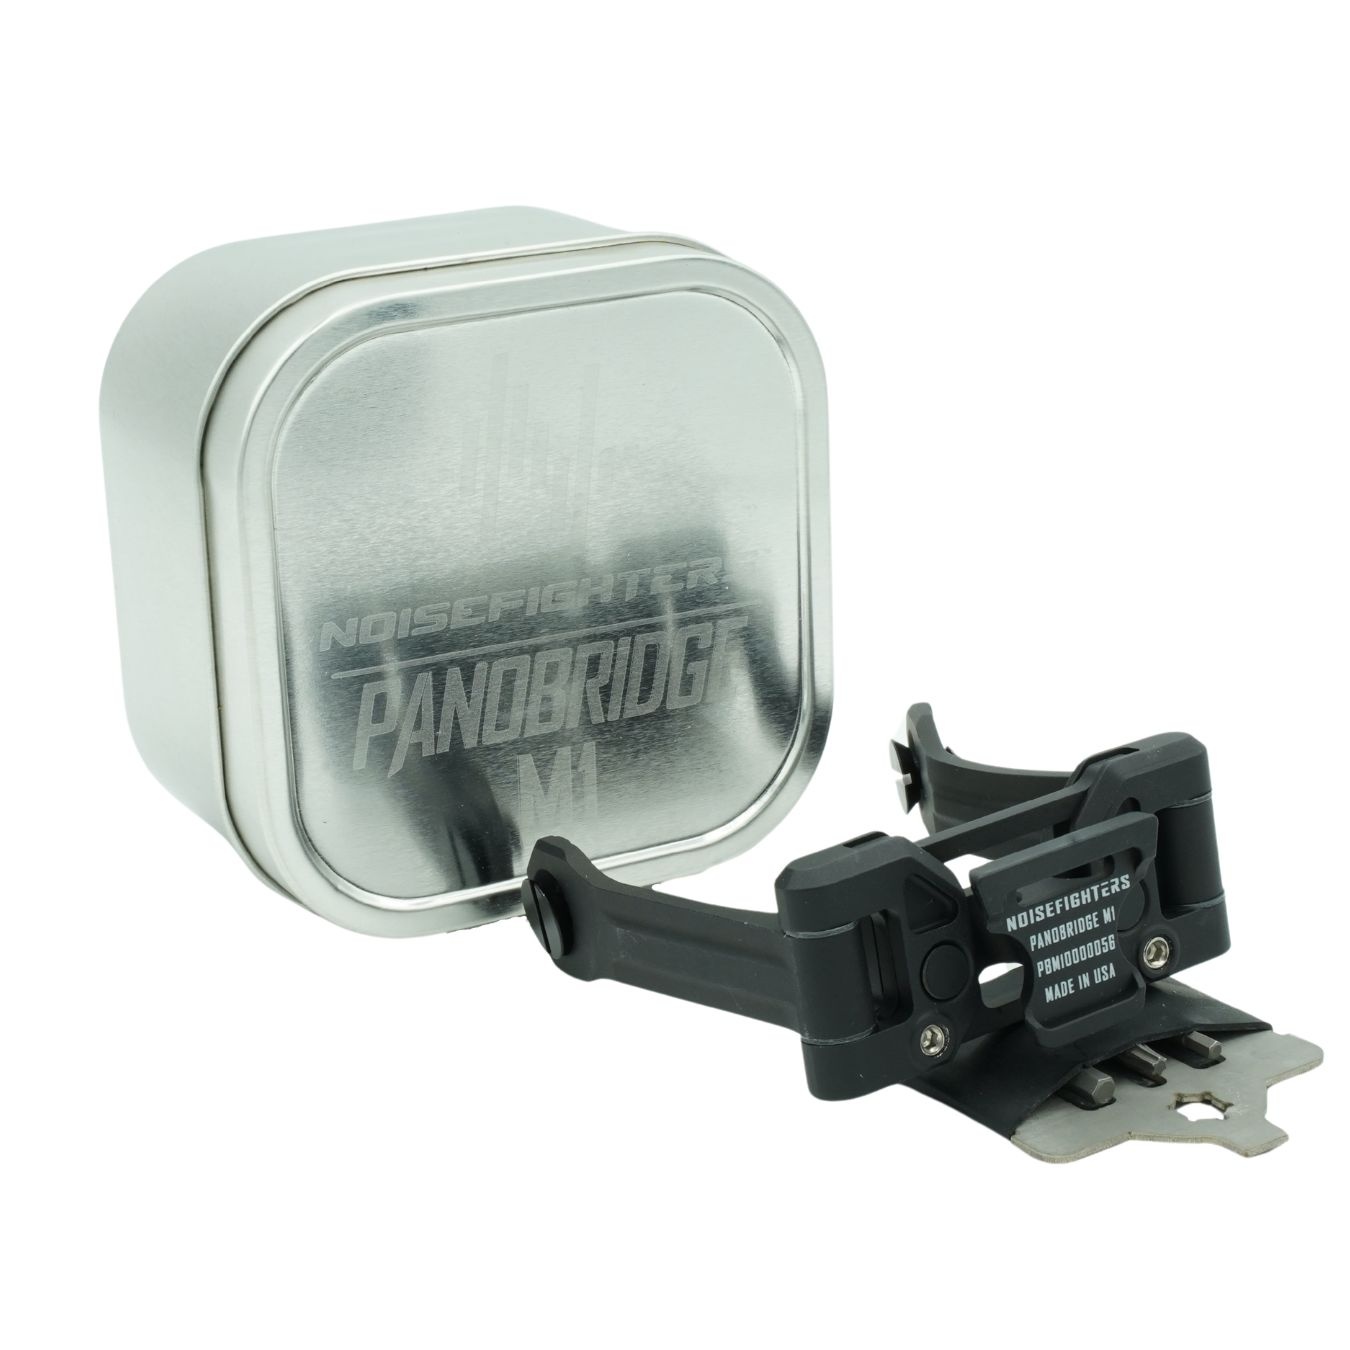
Panobridge M1
Panobridge M1 are on a short backorder of about a week or so due to demand. Panobridge™ M1 is an advanced, incredibly lightweight, all-metal night vision bridge mount that provides our patent-pending Adjustable Field of View technology with two mil-spec AN/PVS-14s and full compatibility with a variety of thermal monoculars. At an industry-leading 1.9 oz total, it weighs the same as a single polymer milspec J-Arm, yet its structure is made entirely of high-performance 7075-T6 aluminum alloy. Introducing the new industry standard in dual night vision monocular mounting. Building on our experience launching the world's first Adjustable Field of View (AFOV) night vision bridge mount, the polymer Panobridge , plus our all-metal Panobridge M-SEVEN and M-ZERO fixed pan-angle bridges, the patent pending, all-metal Noisefighters Panobridge M1 is our newest and highest-performance model. For those who need on-the-fly pan angle adjustment with the ability to individually lock each side, extreme rigidity, and bulletproof durability, the M1 is the best choice. To adjust the pan angle, simply grab one arm and firmly rotate the friction-based mechanism. To mechanically lock an arm at the chosen pan angle, take a 3/32" hex wrench or the 3/32" bit from the included NVAT (Night Vision Accessory Tool) and tighten the top-mounted set screw. - The Noisefighters Panobridge M1 weighs only 1.9 oz total in its standard configuration with two PVS-14 arms installed, and only 2.3 oz total with one PVS-14 and one thermal monocular arm, making it the lightest metal bridge mount ever offered for professional use, alongside our own M-ZERO and M-SEVEN Panobridges. This is approximately 65% less weight than the KVC® Universal Night Vision Bridge with OSS shoe sets installed, approximately 25% less than the IC® Dual PVS-14 Light Weight Mounting System, and is the same weight as a polymer milspec J-Arm . We have optimized rigidity, strength, and durability while following the Marine Corps adage of, "Ounces equal pounds, and pounds equal pain." With Nightline, Inc. NL914C Power Packs installed on each AN/PVS-14, it is possible to achieve panoramic night vision with a total weight of 21.9 oz, or 20.3 oz with RPO lightweight lenses installed, or 16.2 oz with Nocturn Industries Tanto monoculars + RPO lightweight lenses. Depending on the configuration, this can be lighter than traditional night vision goggles that do not include panoramic viewing capabilities. - Even though it is ultralight and rigid, durability is still our top priority, and Panobridge M1 is thoroughly ruggedized due to the sole use of the highest-performing 7075-T6 aluminum alloy for the entire structure. We have successfully conducted 2 meter drop tests on concrete with the Panobridge M1 connected to AN/PVS-14 models. With thousands of our existing polymer bridges in use, plus a confirmation from the U.S. Federal Bureau of Investigation that our earlier-generation polymer bridge was successfully tested and then fielded during warrant service operations and manhunts, we are confident that this improved, all-metal product is more than sufficient for duty use anywhere, anytime. Both monoculars attached to the Noisefighters Panobridge M1 may be individually swung upwards, out of the line of sight, without disturbing the adjacent device's positioning. For extended periods when one eye must view scenes unaided by night vision or be aided by a thermal vision system, this added articulation feature is crucial. This feature also allows the PVS-14's to better hug the helmet when the entire assembly is folded back in the stowed position, leading to a more balanced center of gravity and a reduced possibility of impacting door frames or other objects above the head. We offer separate a metal adapter to mount thermal monoculars that utilize the Mini-Rail / MUM attachment method, such as FLIR® Breach, Infiray® MH-25 / RH-25 (with mini-rail installed), Sionyx® OPSIN, or the MUM-14 night vision monocular. The adapter can be mounted to either side of the Panobridge M1. A slider is included to adjust the interpupillary distance. For those using the high-performance Infiray® RH-25, N-Vision® NOX18, or similar thermal devices with male dovetail mounts installed, we also offer a separate quick-detach (QD) adapter for the fastest installation and removal. The adapter can be mounted to either side of the Panobridge M1. A slider is included to adjust the interpupillary distance. A no-questions-asked, transferable lifetime warranty is included. The patent pending Noisefighters Panobridge M1 is proudly made and assembled in the U.S.A. and was designed by a Marine Corps combat veteran of Iraq and Afghanistan. --- Considerations to account for: 1. There is a technical consideration called collimation that may need to be accounted for when using two PVS-14 monoculars. In the simplest terms, images from two bridged monoculars may not be perfectly aligned. This can result in strain over time. We recommend having your PVS-14’s collimated by a professional with the proper and necessary test equipment to do so. We (DARQ Industries) possess the full suite of necessary test equipment in house to perform this calibration. 2. No auto-shutoff system is integrated. Users must manually turn off the monocular when flipping up and stowing equipment on the top of the helmet. 3. This bridge is NOT COMPATIBLE with bayonet-style night vision helmet mounts . You MUST HAVE a dovetail-type night vision helmet mount . The cheapest yet adequate option for a sturdy dovetail-compatible helmet mount is to purchase a military surplus Norotos® RHNO-II (bayonet) mount and modify it to accept the Norotos PVS-15/18 dovetail adapter. Instructions can be found on YouTube here . Our recommendation for a pre-assembled helmet mount with dovetail adapter is the Wilcox® G24. PANOBRIDGE M1 SPECIFICATIONS: INCLUDED IN BOX: PANOBRIDGE M1 WITH LEFT AND RIGHT SIDE PVS-14 MOUNTING ARMS, NIGHT VISION ACCESSORY TOOL, TWO ADAPTERS FOR MOUNTING NOCTURN INDUSTRIES TANTO MONOCULARS (ADDITIONAL ARMS AND ADAPTERS ARE SOLD SEPARATELY) , INCLUDED ARMS ARE COMPATIBLE WITH: MILSPEC AN/PVS-14, PHOTONIS VYPER-14, AB NIGHT VISION MOD3 (AUTOGAIN VERSION ONLY) , KNIGHT’S ARMAMENT M-14 ALLOY CHASSIS FOR AN/PVS-14, NOCTURN INDUSTRIES TANTO (A SEPARATE ADAPTER IS INCLUDED IN ORDER TO FIT THIS MONOCULAR) HELMET MOUNTING COMPATIBILITY: DOVETAIL INTERPUPILLARY DISTANCE (IPD) COMPATIBILITY: 55 - 75mm MATERIALS USED: 7075-T6 HARDCOAT ANODIZED ALUMINUM ALLOY; STAINLESS STEEL TOTAL ASSEMBLED WEIGHT OF THIS PRODUCT: 1.9 OZ DIMENSIONS (COLLAPSED FOR STORAGE): 3.00 x 3.00 x 1.50" COMBINED WEIGHT WITH TWO MILSPEC PVS-14'S ATTACHED (ELBIT 11769 TUBES, NO BATTERIES, NO EYECUP RETAINING RINGS, NO RUBBER EYECUPS, NO DEMIST SHIELDS INSTALLED): 23.6 OZ COMBINED WEIGHT WITH TWO LIGHTWEIGHT NL914C POWER PACK EQUIPPED PVS-14 MONOCULARS (ELBIT 11769 TUBES, NO BATTERIES, NO EYECUP RETAINING RINGS, NO RUBBER EYECUPS, NO DEMIST SHIELDS INSTALLED): 21.9 OZ COMBINED WEIGHT WITH TWO LIGHTWEIGHT NL914C POWER PACK EQUIPPED PVS-14 MONOCULARS WITH RPO LIGHTWEIGHT LENSES (ELBIT 11769 TUBES, NO BATTERIES, NO EYECUP RETAINING RINGS, NO RUBBER EYECUPS, NO DEMIST SHIELDS INSTALLED): 20.3 OZ COMBINED WEIGHT WITH TWO NOCTURN INDUSTRIES TANTO MONOCULARS WITH RPO LIGHTWEIGHT LENSES (ELBIT 11769 TUBES, NO BATTERIES, NO EYECUP RETAINING RINGS, NO RUBBER EYECUPS, NO DEMIST SHIELDS INSTALLED): 16.2 OZ WARRANTY: LIFETIME, TRANSFERABLE NIGHT VISION / THERMAL DEVICES SHOWN IN PICTURES ARE NOT INCLUDED PATENT PENDING MADE AND ASSEMBLED IN THE U.S.A. BY A DISABLED U.S.M.C. COMBAT VETERAN OWNED COMPANY THIS ITEM IS SUBJECT TO EXPORT ADMINISTRATION REGULATIONS (E.A.R.) AND MAY BE EXPORTED ONLY TO CERTAIN COUNTRIES AND CUSTOMERS.
Brand: DARQ INDUSTRIES
Category: Cameras & Optics > Camera & Optic Accessories > Optic Accessories > Binocular & Monocular Accessories